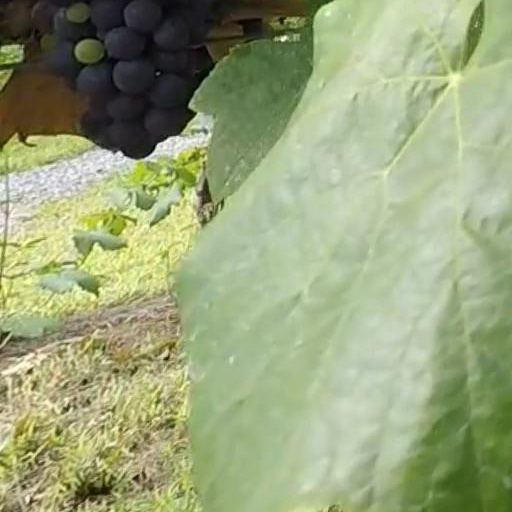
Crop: grape